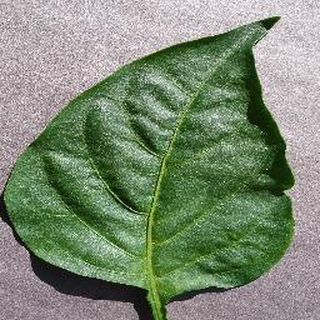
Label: healthy_bell_pepper